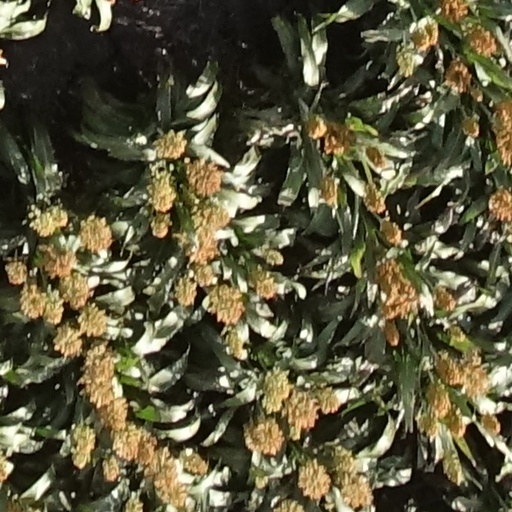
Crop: sorghum